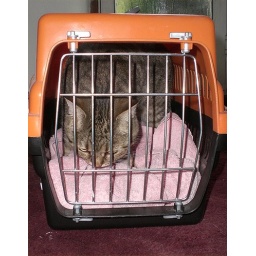
Willow in the cat basket